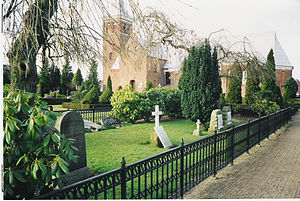
Hornslet Kirke / Kirkens omgivelser / Kirkegården
Slægten Rosenkrantz familiegravsted på kirkegården
Familien Rosenkrantz gravsted på Hornslet Kirkegård
Hornslet Kirke, Hornslet Sogn, Øster Lisbjerg Herred i det tidligere Randers Amt.